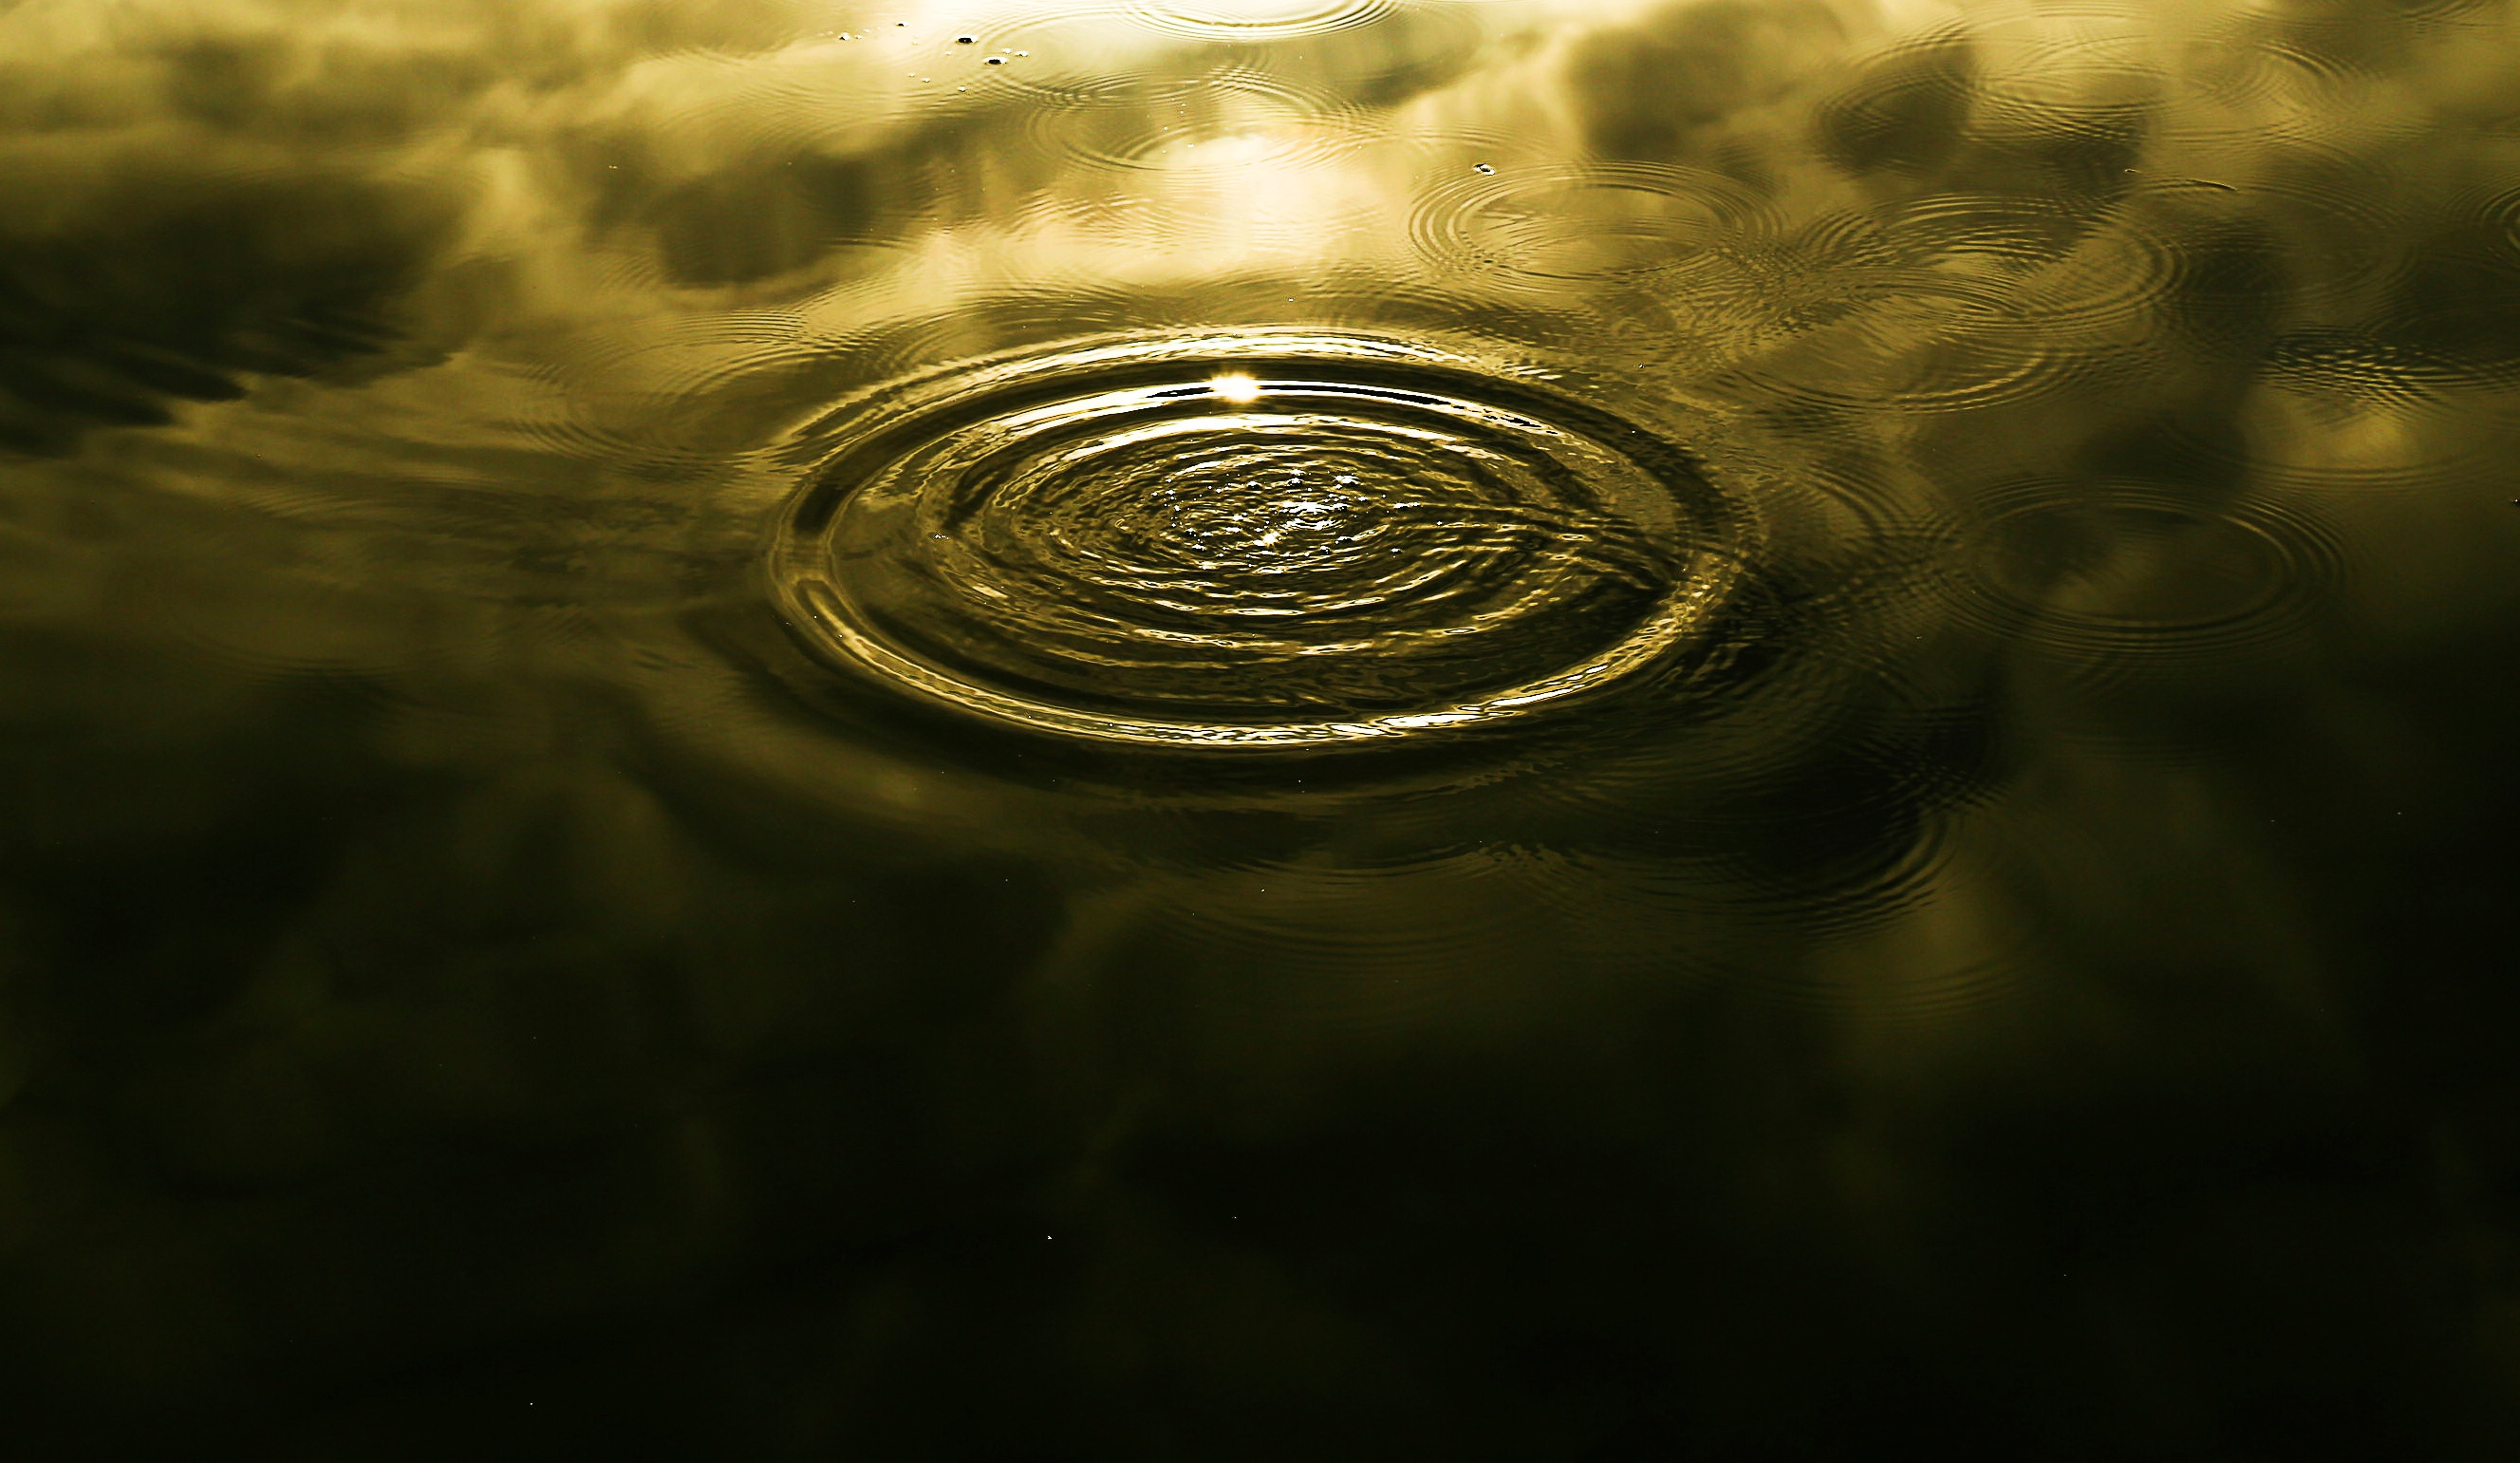
water, drop, light, photography, sunlight, leaf, flower, green, reflection, darkness, circle, close up, shape, macro photography, computer wallpaper